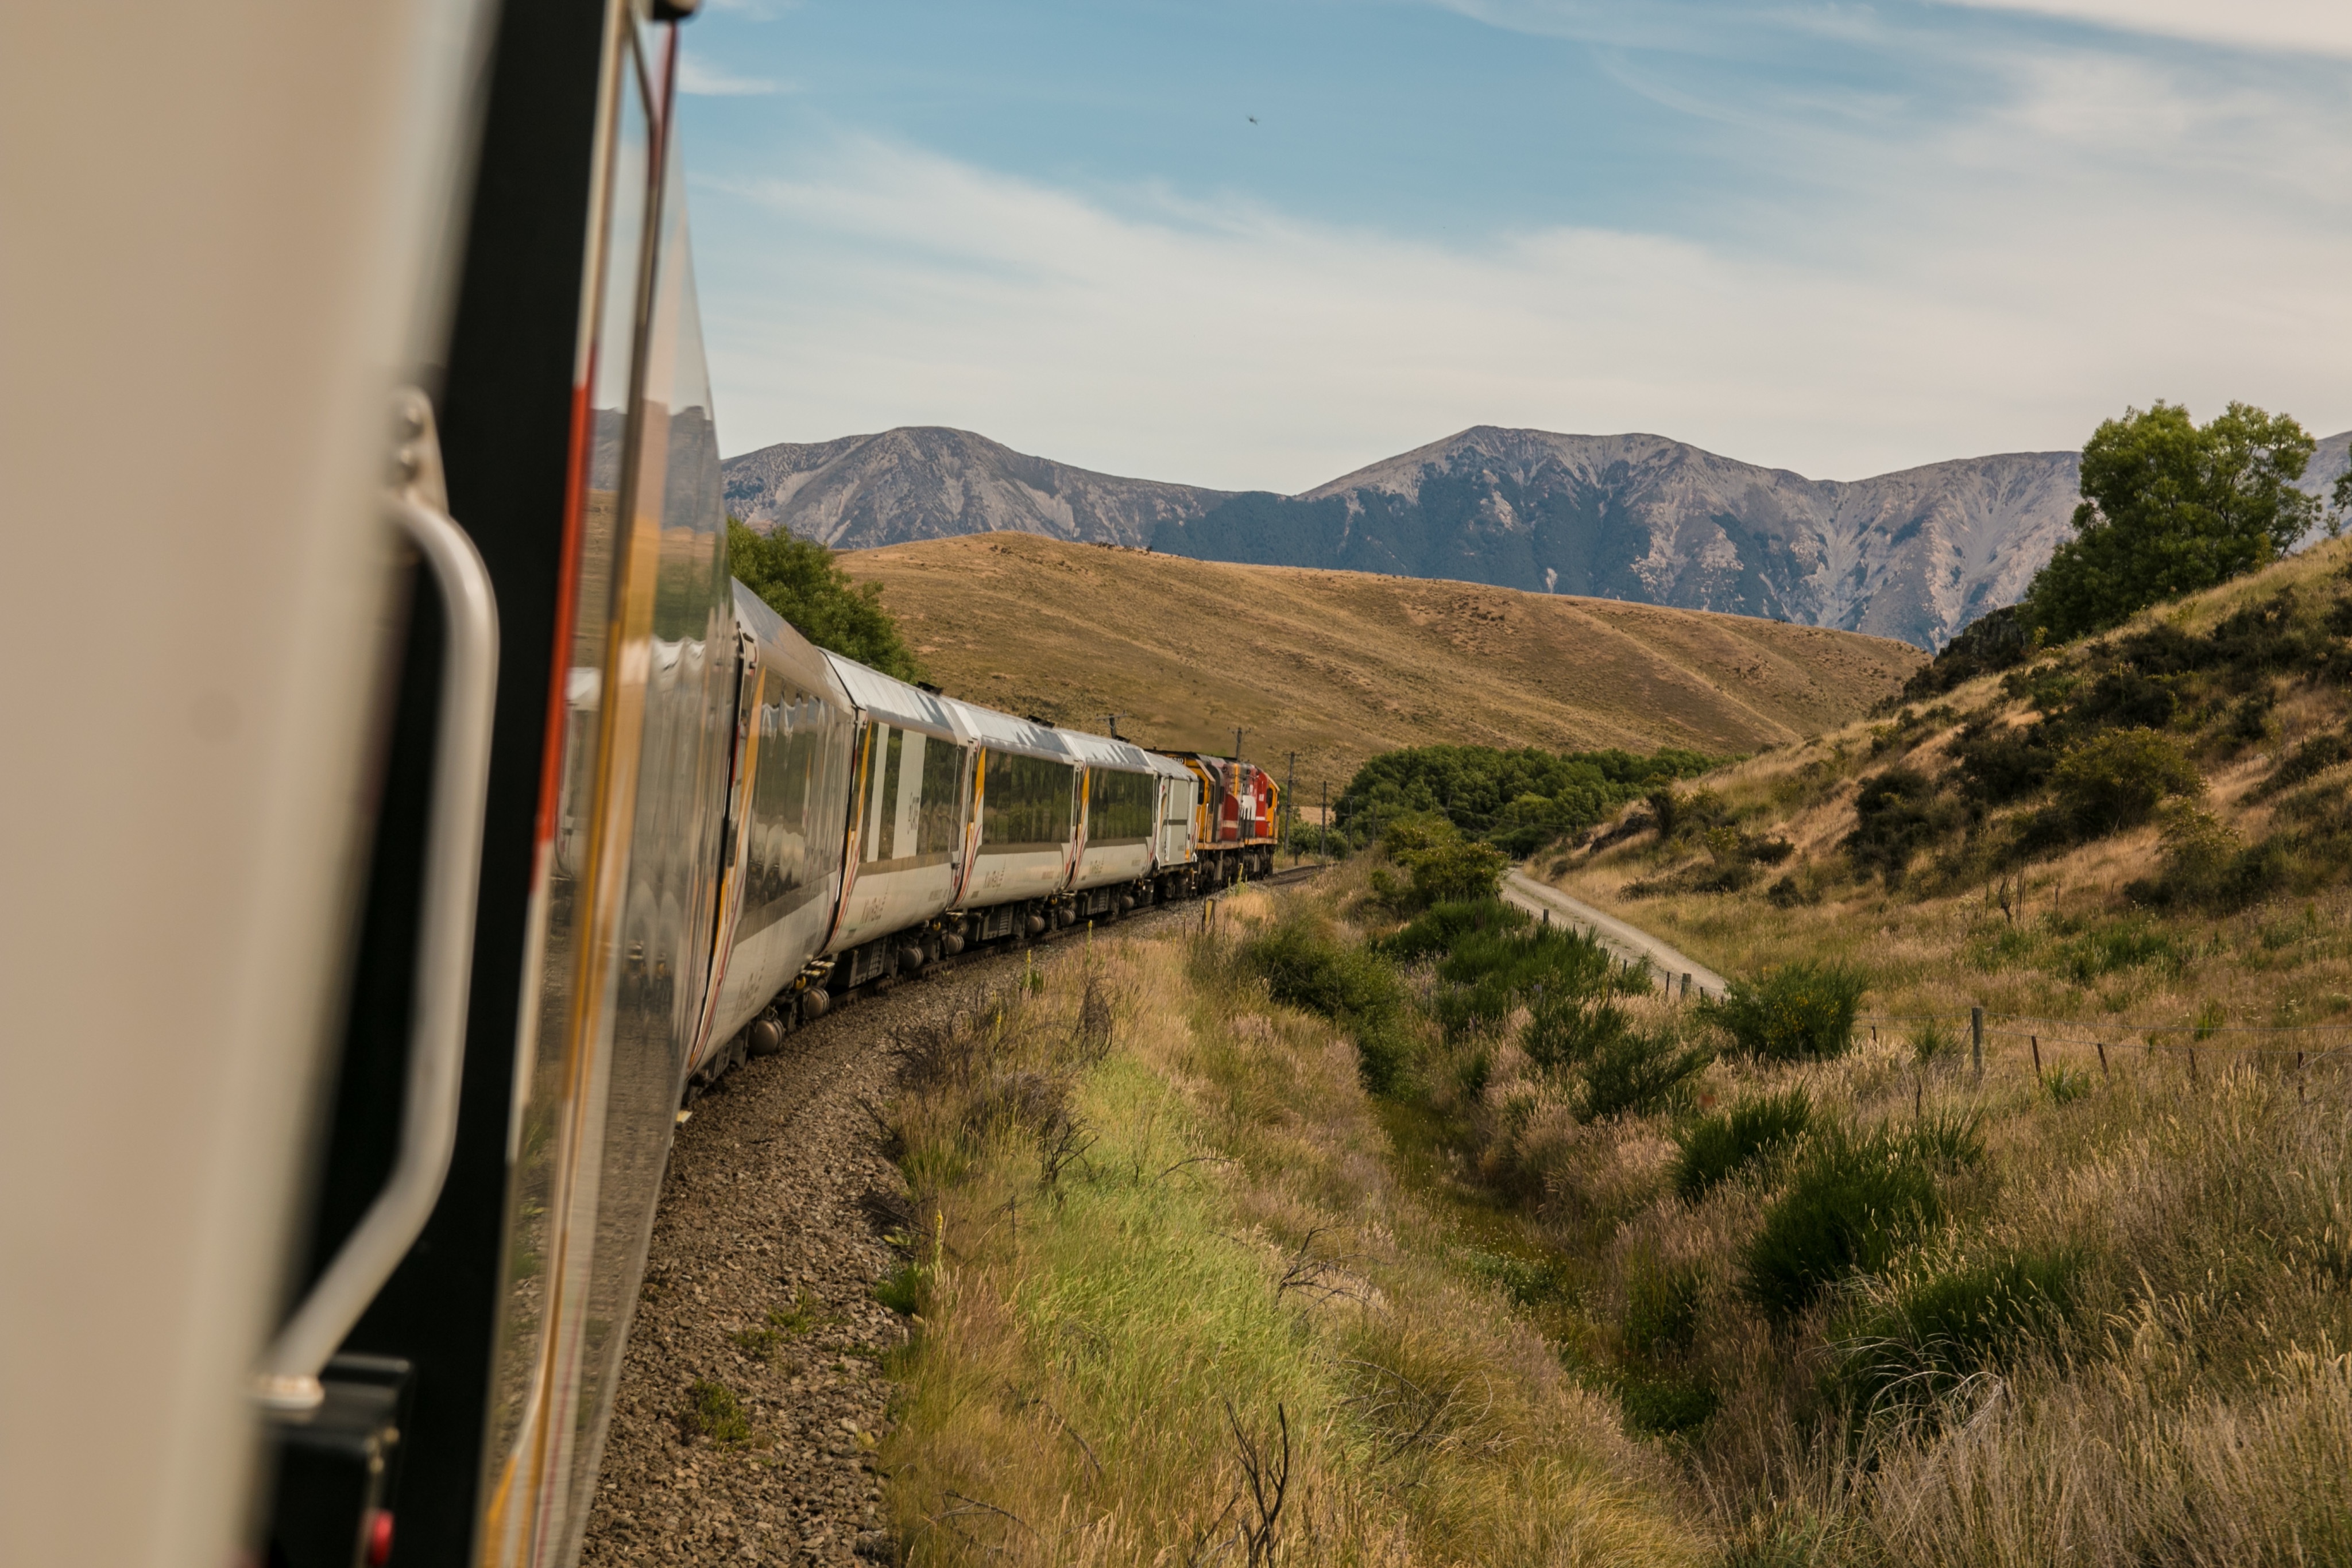
mountain, track, railroad, road, highway, train, travelling, transport, vehicle, locomotive, traveling, rail transport, mountain pass